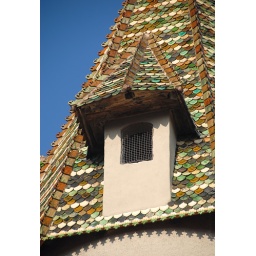
Tile roof tower in Ravensburg